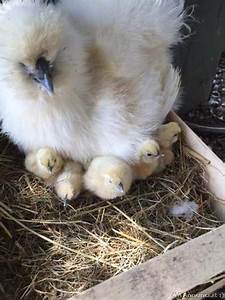
Label: chicken